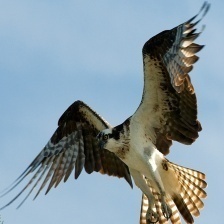
Species: OSPREY
Scientific name: PANDION HALIAETUS